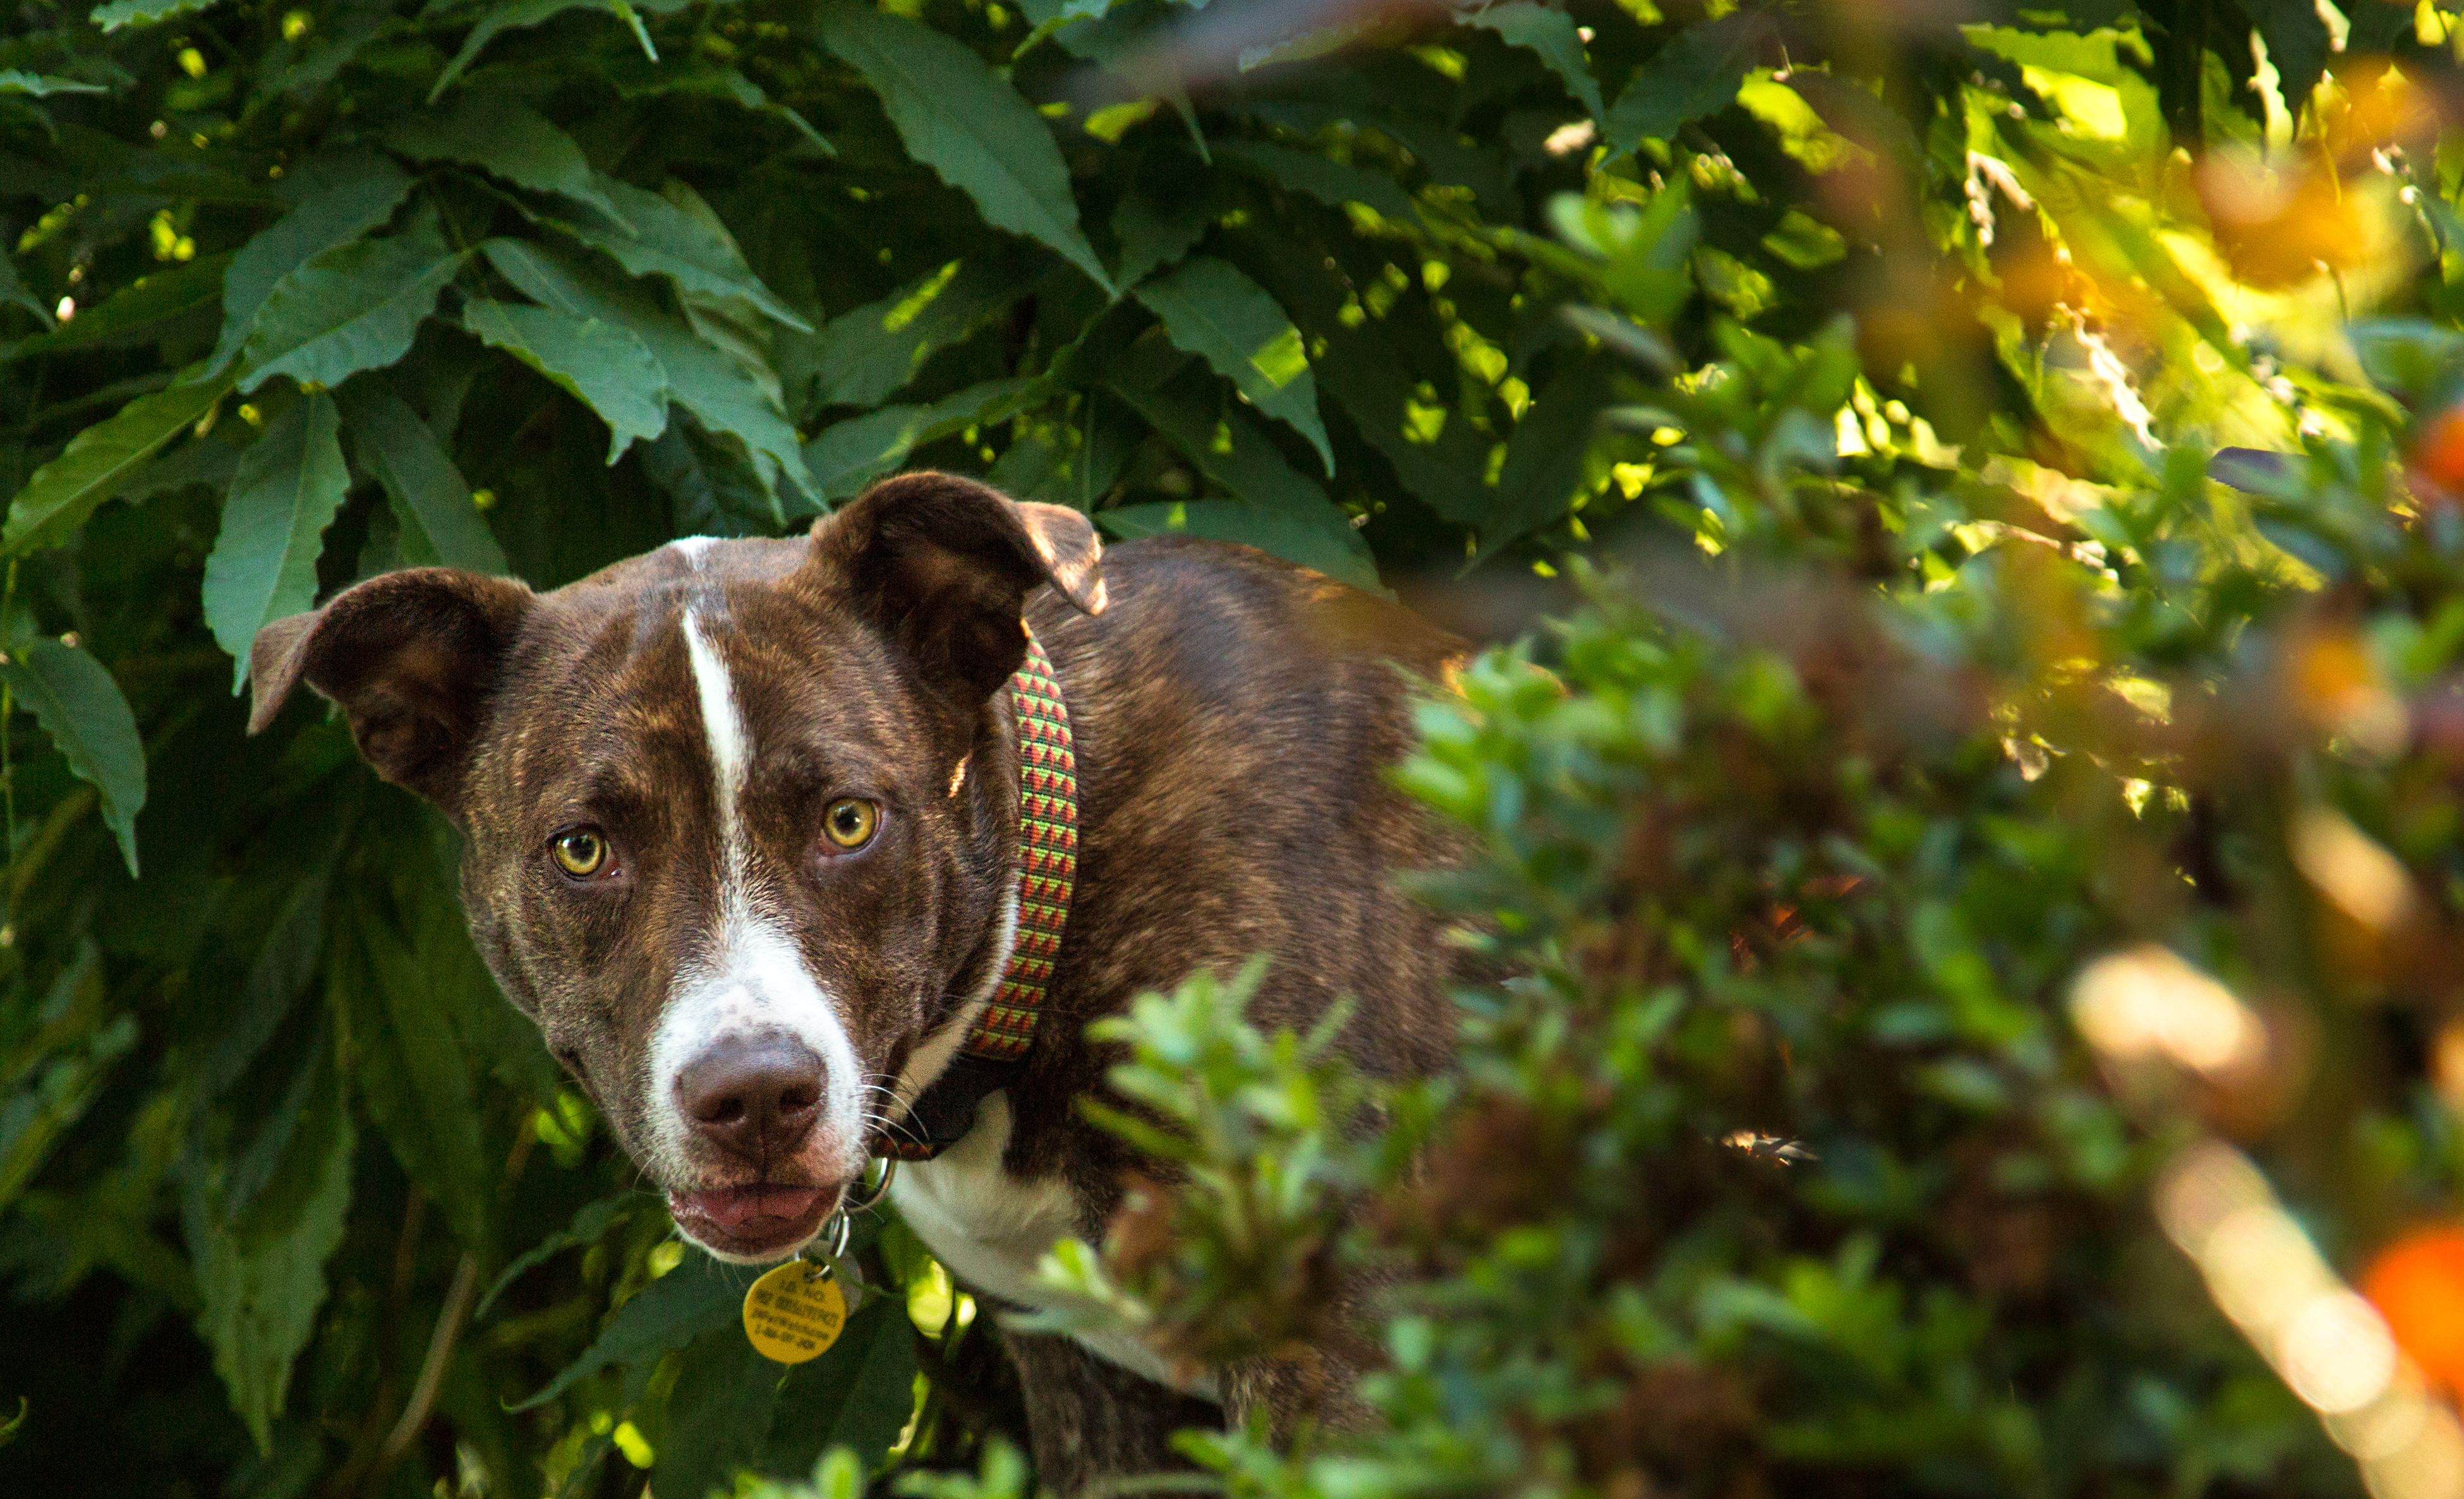
flower, home, puppy, dog, animal, pet, mammal, garden, bushes, vertebrate, eevah, mutt, dog like mammal